2010 Asian Games

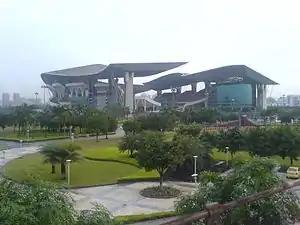
Guangdong Olympic Stadium used for all the athletics events

A total of 53 competition venues and 17 training venues were used for the Games, with four venues located outside of Guangzhou. Events took place at 42 pre-existing venues; eleven competition venues and one training venue were constructed for the Games, while the rest were renovated. Other venues included the Asian Games Town, which consisted of the Games Village with the Athletes, Officials and Media Buildings, the Main Media Center and the International Broadcast Center.